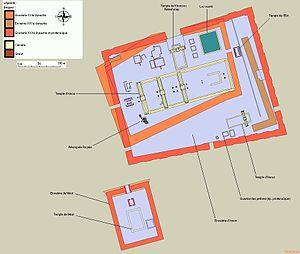
Tanis est le nom grec de l’antique Djanet, un important site archéologique au nord-est de l'Égypte sur la branche tanitique du Nil. La première étude du site de Tanis date de 1798 au cours de l'expédition de Bonaparte en Égypte. L'ingénieur Pierre Jacotin a dressé le plan du site se trouvant dans la Description de l'Égypte. Les lieux ont été fouillés en 1825 par Jean-Jacques Rifaud qui y a trouvé les deux sphinx en granite rose du musée du Louvre, puis par François Auguste Ferdinand Mariette, entre 1860 et 1864, et William Matthew Flinders Petrie de 1883 à 1886. Les travaux ont été repris par Pierre Montet de 1929 à 1956. La Mission française des fouilles de Tanis étudie le site depuis 1965, sous la direction de Jean Yoyotte, puis de Philippe Brissaud, et enfin de François Leclère depuis 2013.
L'art de la Troisième Période intermédiaire égyptienne s'étend donc sur quatre siècles, sur la période qui va de la XXIᵉ jusqu'à la XXVᵉ dynastie : soit la XXIᵉ dynastie, puis deux dynasties lybiennes rivales, la XXIIᵉ à Thèbes et la XXIIIᵉ à Tanis, suivies de la courte XXIVᵉ dynastie saïte, et de la XXVᵉ dynastie dite éthiopienne. Il est bien difficile de s'entendre sur des critères qui permettraient de fixer le moment de bascule entre la fin d'une époque, plus ou moins instable et le début d'une autre époque, de type « Intermédiaire », plus instable encore. Aussi, pour certains la XXIᵉ dynastie relève de la fin du Nouvel Empire, alors que pour d'autres on entre dans la Troisième Période intermédiaire.